Dinuguan

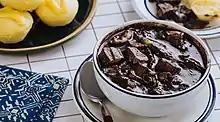
A bowl of "dinuguan" and a plate of "puto"

Dinuguan is a Filipino savory stew usually of pork offal (typically lungs, kidneys, intestines, ears, heart and snout) and/or meat simmered in a rich, spicy dark gravy of pig blood, garlic, chili (most often "siling haba"), and vinegar.